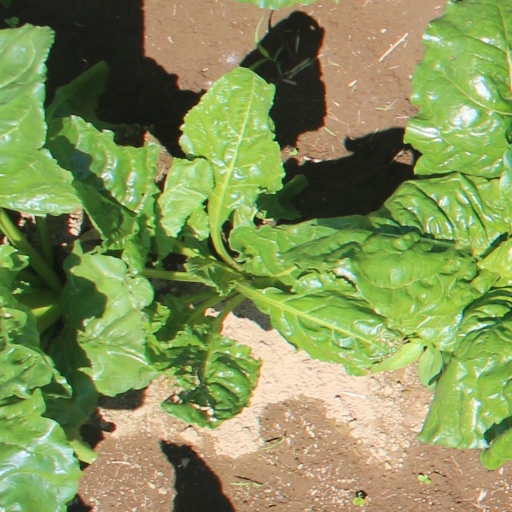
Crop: sugar beet